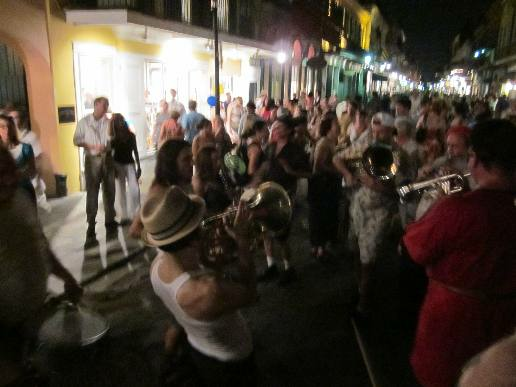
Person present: Yes